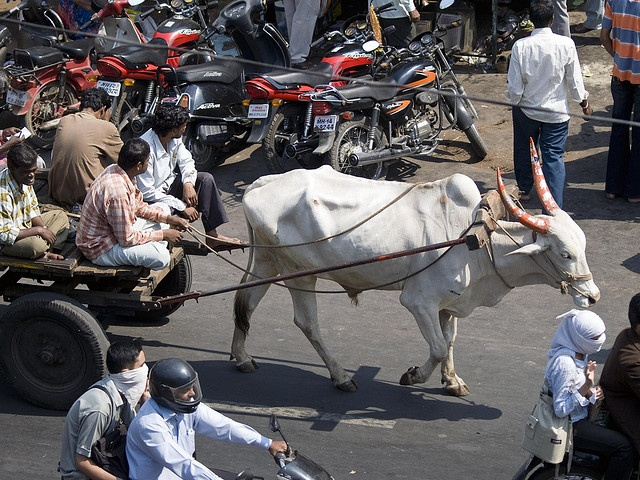
a large animal pulling an a carriage down the road
A sheep pulling a carriage of people in the city.
A large white brahma bull pulling a cart down a busy street.
A bull pulling several men on a cart down a street.
WHite bull with orange horns pulling a cart full of men.